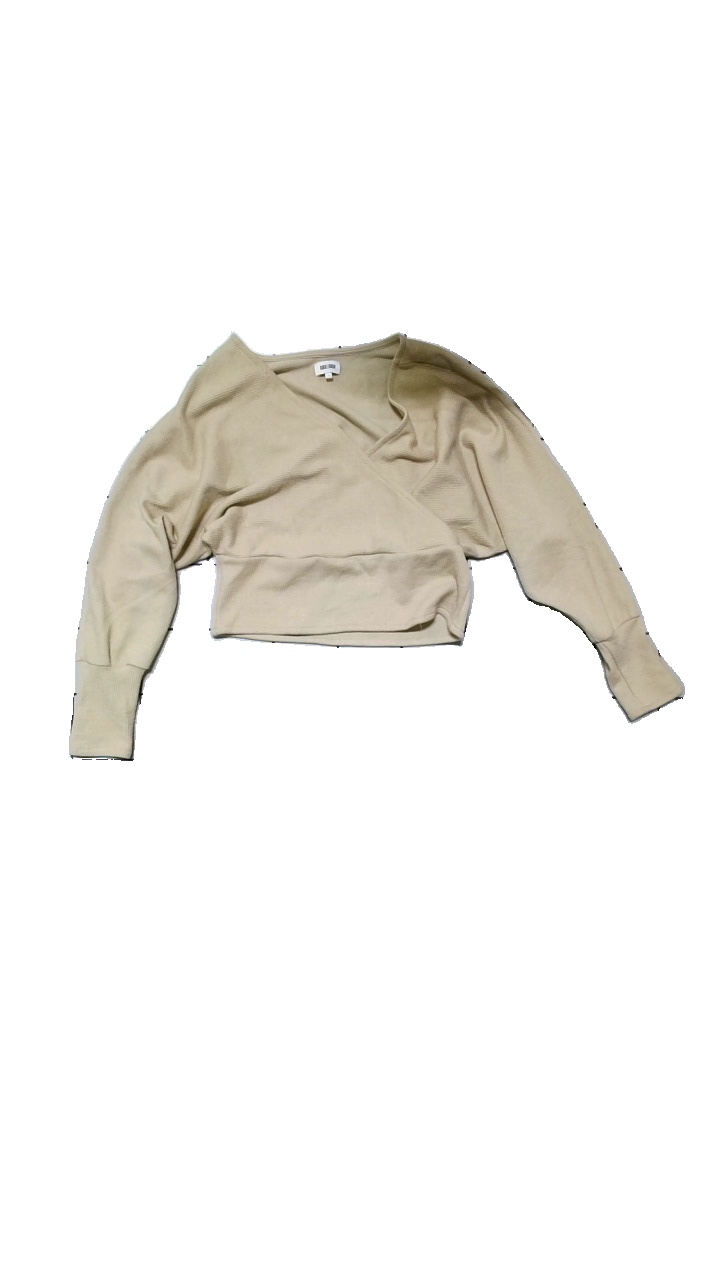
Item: Top (Ladies)
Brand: Bubbleroom
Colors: Beige
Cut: V-collar, Cropped
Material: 95% polyester, 5% elastane
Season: All
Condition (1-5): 4
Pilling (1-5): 4
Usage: Reuse
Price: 50-100